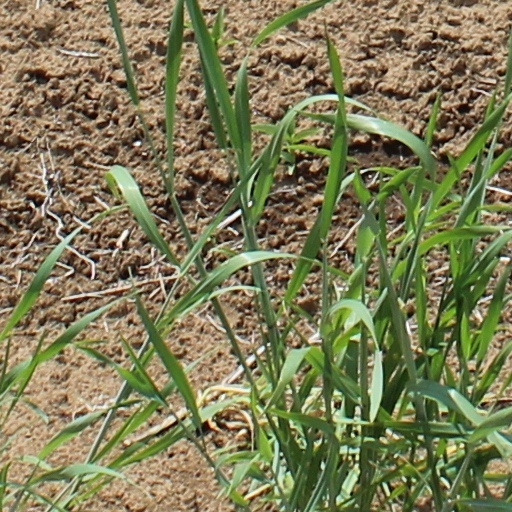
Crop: wheat